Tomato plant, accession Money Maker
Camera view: tilt-top (135 deg); turntable rotation: 240 degrees
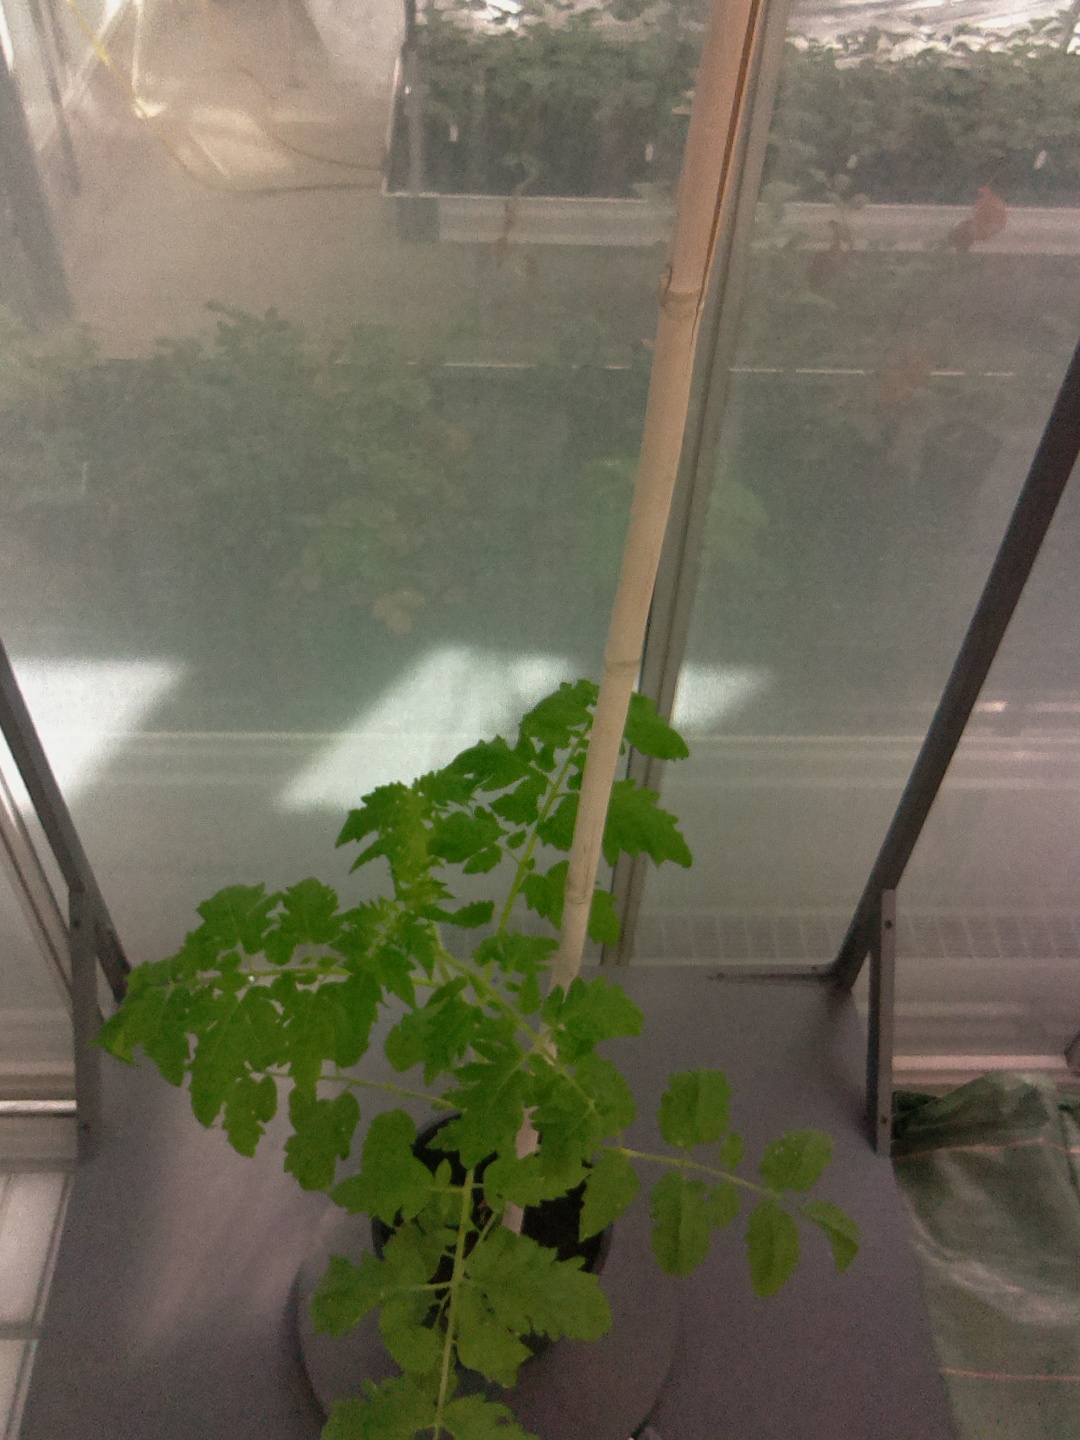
BBCH growth stage 21: 10%-20% Side shoots formed